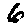
Label: 6